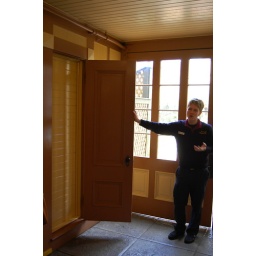
The tour guide shows one of the many doors in the house that have no use.